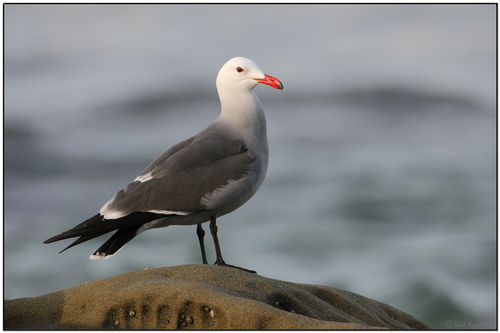
this bird has a bright red beak with a very white head, the rest of the body has grey and the tail has black feathers.
a large brown bird with black rectrices, white head and breast, and orange beak.
the bird has a large orange beak, with a white head and black body
this bird has a white belly and breast with a gray wing, and long hooked bill.
the gray bird has a white head and neck, black tail and a red beaka bird with a red eye, white face and neck, and grey secondaries.
this bird has wings that are gray and has a white belly
this bird is white, black, and gray in color, with a orange beak.
this bird has wings that are grey and has a red bill
this bird has a thick dark orange bill, with a white had and a black back.
Species: Heermann Gull